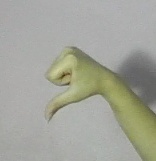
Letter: waw